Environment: real
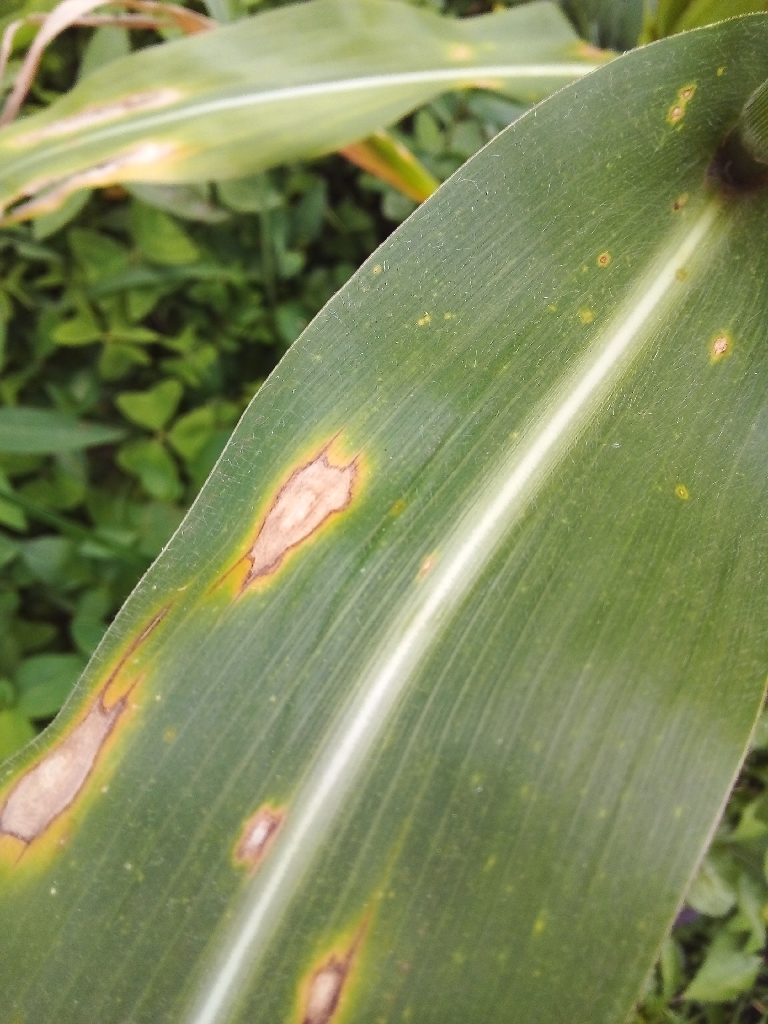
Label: northern_corn_leaf_blight